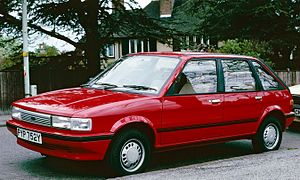
Austin (bilmærke) / Historie / Austin før sammenlægningen
Austin Maestro
Austin var en britisk bilfabrikant, grundlagt i 1905, firmaet blev lagt sammen med Morris i 1952, og blev dermed det førende i British Motor Company. Dette blev senere til British Leyland og Austin Rover før de igen skiftede navn til Rover Group. Herfefter begyndte udfasningen af mærket i 1987 og i 1989 var mærket helt forsvundet fra markedet. Navnet ejes nu af Nanjing Motor Corporation, som har planer om at genbruge navnet.